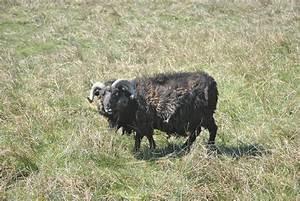
sheep